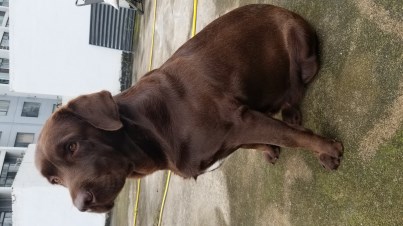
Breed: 3580-n000122-Labrador_retriever